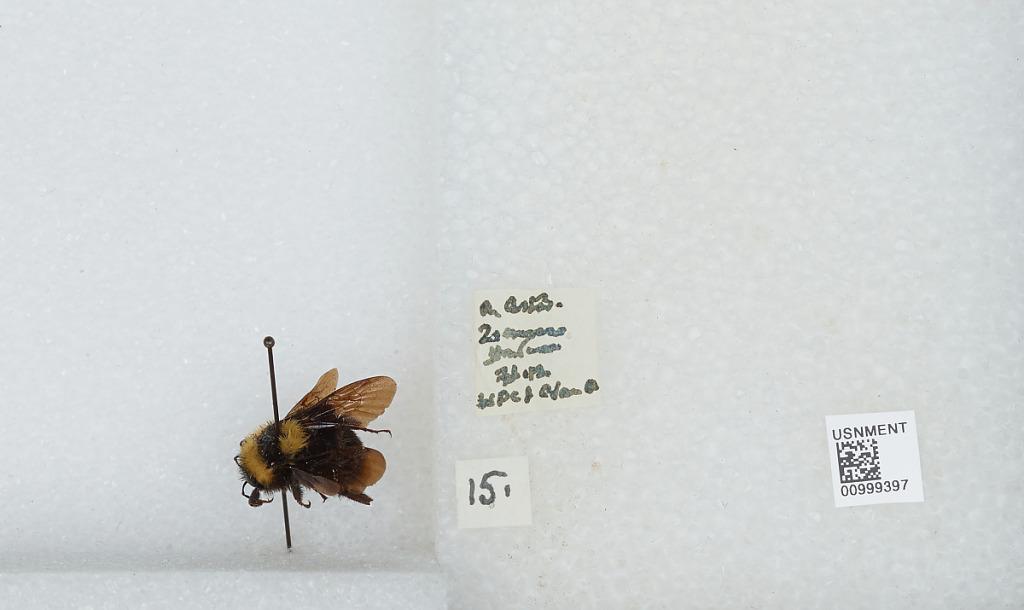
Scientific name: Bombus (Fervidobombus) medius Cresson